Exchange Building (Petersburg, Virginia)

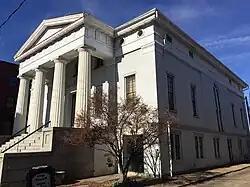
Exchange Building, 2017

The Exchange Building, also known as the Merchant's Exchange Building or The Exchange, is a historic commercial building in at 15-19 West Bank Street in Petersburg, Virginia. Built in 1841, this Greek Revival style building is one of the least-altered examples of a 19th-century market hall. It now houses the Siege Museum commemorating the Siege of Petersburg. It was declared a National Historic Landmark in 1971.